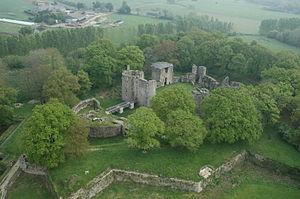
Cet article recense de manière non exhaustive les châteaux, maisons fortes, mottes castrales, situés dans le département français de la Loire-Atlantique.
Le château de Ranrouët est une forteresse médiévale située sur la commune d'Herbignac, dans le département français de la Loire-Atlantique. Construit au XIIᵉ siècle dans ce qui est alors le duché de Bretagne, il est progressivement aménagé jusqu'au XVIIᵉ siècle, puis abandonné en 1793. Ce monument fait l’objet d’une inscription au titre des monuments historiques depuis le 10 novembre 1925.